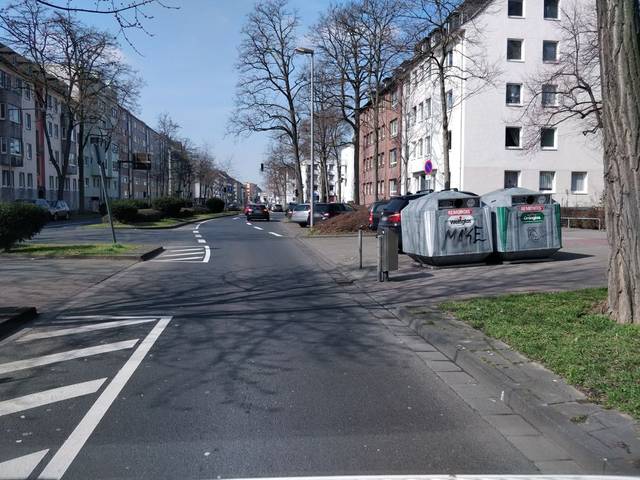
Region: Germany
Coordinates: 50.949, 6.931